Sankararaman murder case

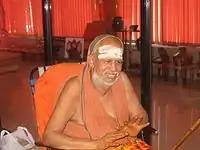
a seer in a seated posture

The case involved the arrest of Jayendra Saraswati and Vijayendra Saraswati, the seers of the Kanchi Mutt, a monastic institution claimed to be established by Sri Adishankara. Jayendra was arrested on the Diwali day of 11 November 2004 at around 11:25 p.m. in Andhra Pradesh, while Vijayendra Saraswathi was arrested on the Mutt premises on 10 January 2005. Both the seers were in Mahabubnagar in Andhra Pradesh when the warrant was issued and the Tamil Nadu Police reached Hyderabad. Jayendra Saraswathi was arrested and brought to Hyderabad airport from where he was brought to Chennai. 12 men including Jayendra, were arrested in the case and five others surrendered in front of the George Town court. One of them confessed that he surrendered as 50,000 was paid to him for the surrender and the police arrested six men who arranged for the surrender. Appu was arrested on 11 November 2004 in Andhra Pradesh in connection with the case. Sundaresa Ayyar, the manager of the Kanchi Mutt was arrested in December 2004.